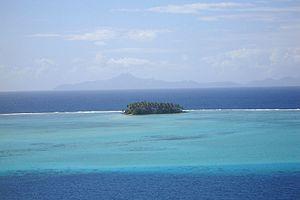
Motu aux oiseaux situé dans l'atoll de Raiatea en Polynesie Francaise, en arrière-plan l'île de Huahine
Un récif corallien ou barrière de corail est une structure naturelle bioconstruite à l'origine de laquelle sont essentiellement les coraux. La plus grande de ces formations, la grande barrière de corail, au large des côtes australiennes, s'étend sur quelque 2 000 km et est visible depuis l'espace. La Nouvelle-Calédonie abrite, quant à elle, le deuxième ensemble corallien de la planète et la plus longue barrière récifale continue avec ses 1 600 km. La barrière de corail du Belize est la plus longue de l'hémisphère nord ; ce récif est moins important que celui de la grande barrière de corail australienne, mais son écosystème est tout aussi foisonnant : 500 espèces de poissons, 65 sortes de coraux...
Raiatea ou Ra’iātea est une île de Polynésie française faisant partie des îles Sous-le-Vent dans l'archipel de la Société. Elle est la quatrième plus grande île après Tahiti, Nuku Hiva et Hiva Oa. L'île est située à 4,5 km au sud de Tahaa, à 34 km à l'ouest-sud-ouest de Huahine et à 201 km à l'ouest-nord-ouest de Tahiti.
Un motu est un îlot de sable corallien sur la couronne récifale d'un atoll ou à l'arrière d'un récif barrière d'île volcanique. Il s'agit généralement d'un banc de sable accumulé dans une zone où les courants marins ralentissent, où le sable peut se déposer, comme sur les bords d'une passe, à l'arrière d'un récif, ou sur un haut-fond. Quelques motus sont des restes d'un récif émergé plus ancien et sont formés uniquement d'un agrégat de concrétions calcaires reposant sur un socle récifal, et présentant une absence notable de dépôts sablonneux. Les motus alternent avec les hoas. La plupart portent une faible végétation, notamment des cocotiers. Ces îlots de sable sont parfois mal stabilisés, et peuvent disparaitre ou se former à la suite, par exemple, d'une forte dépression tropicale.